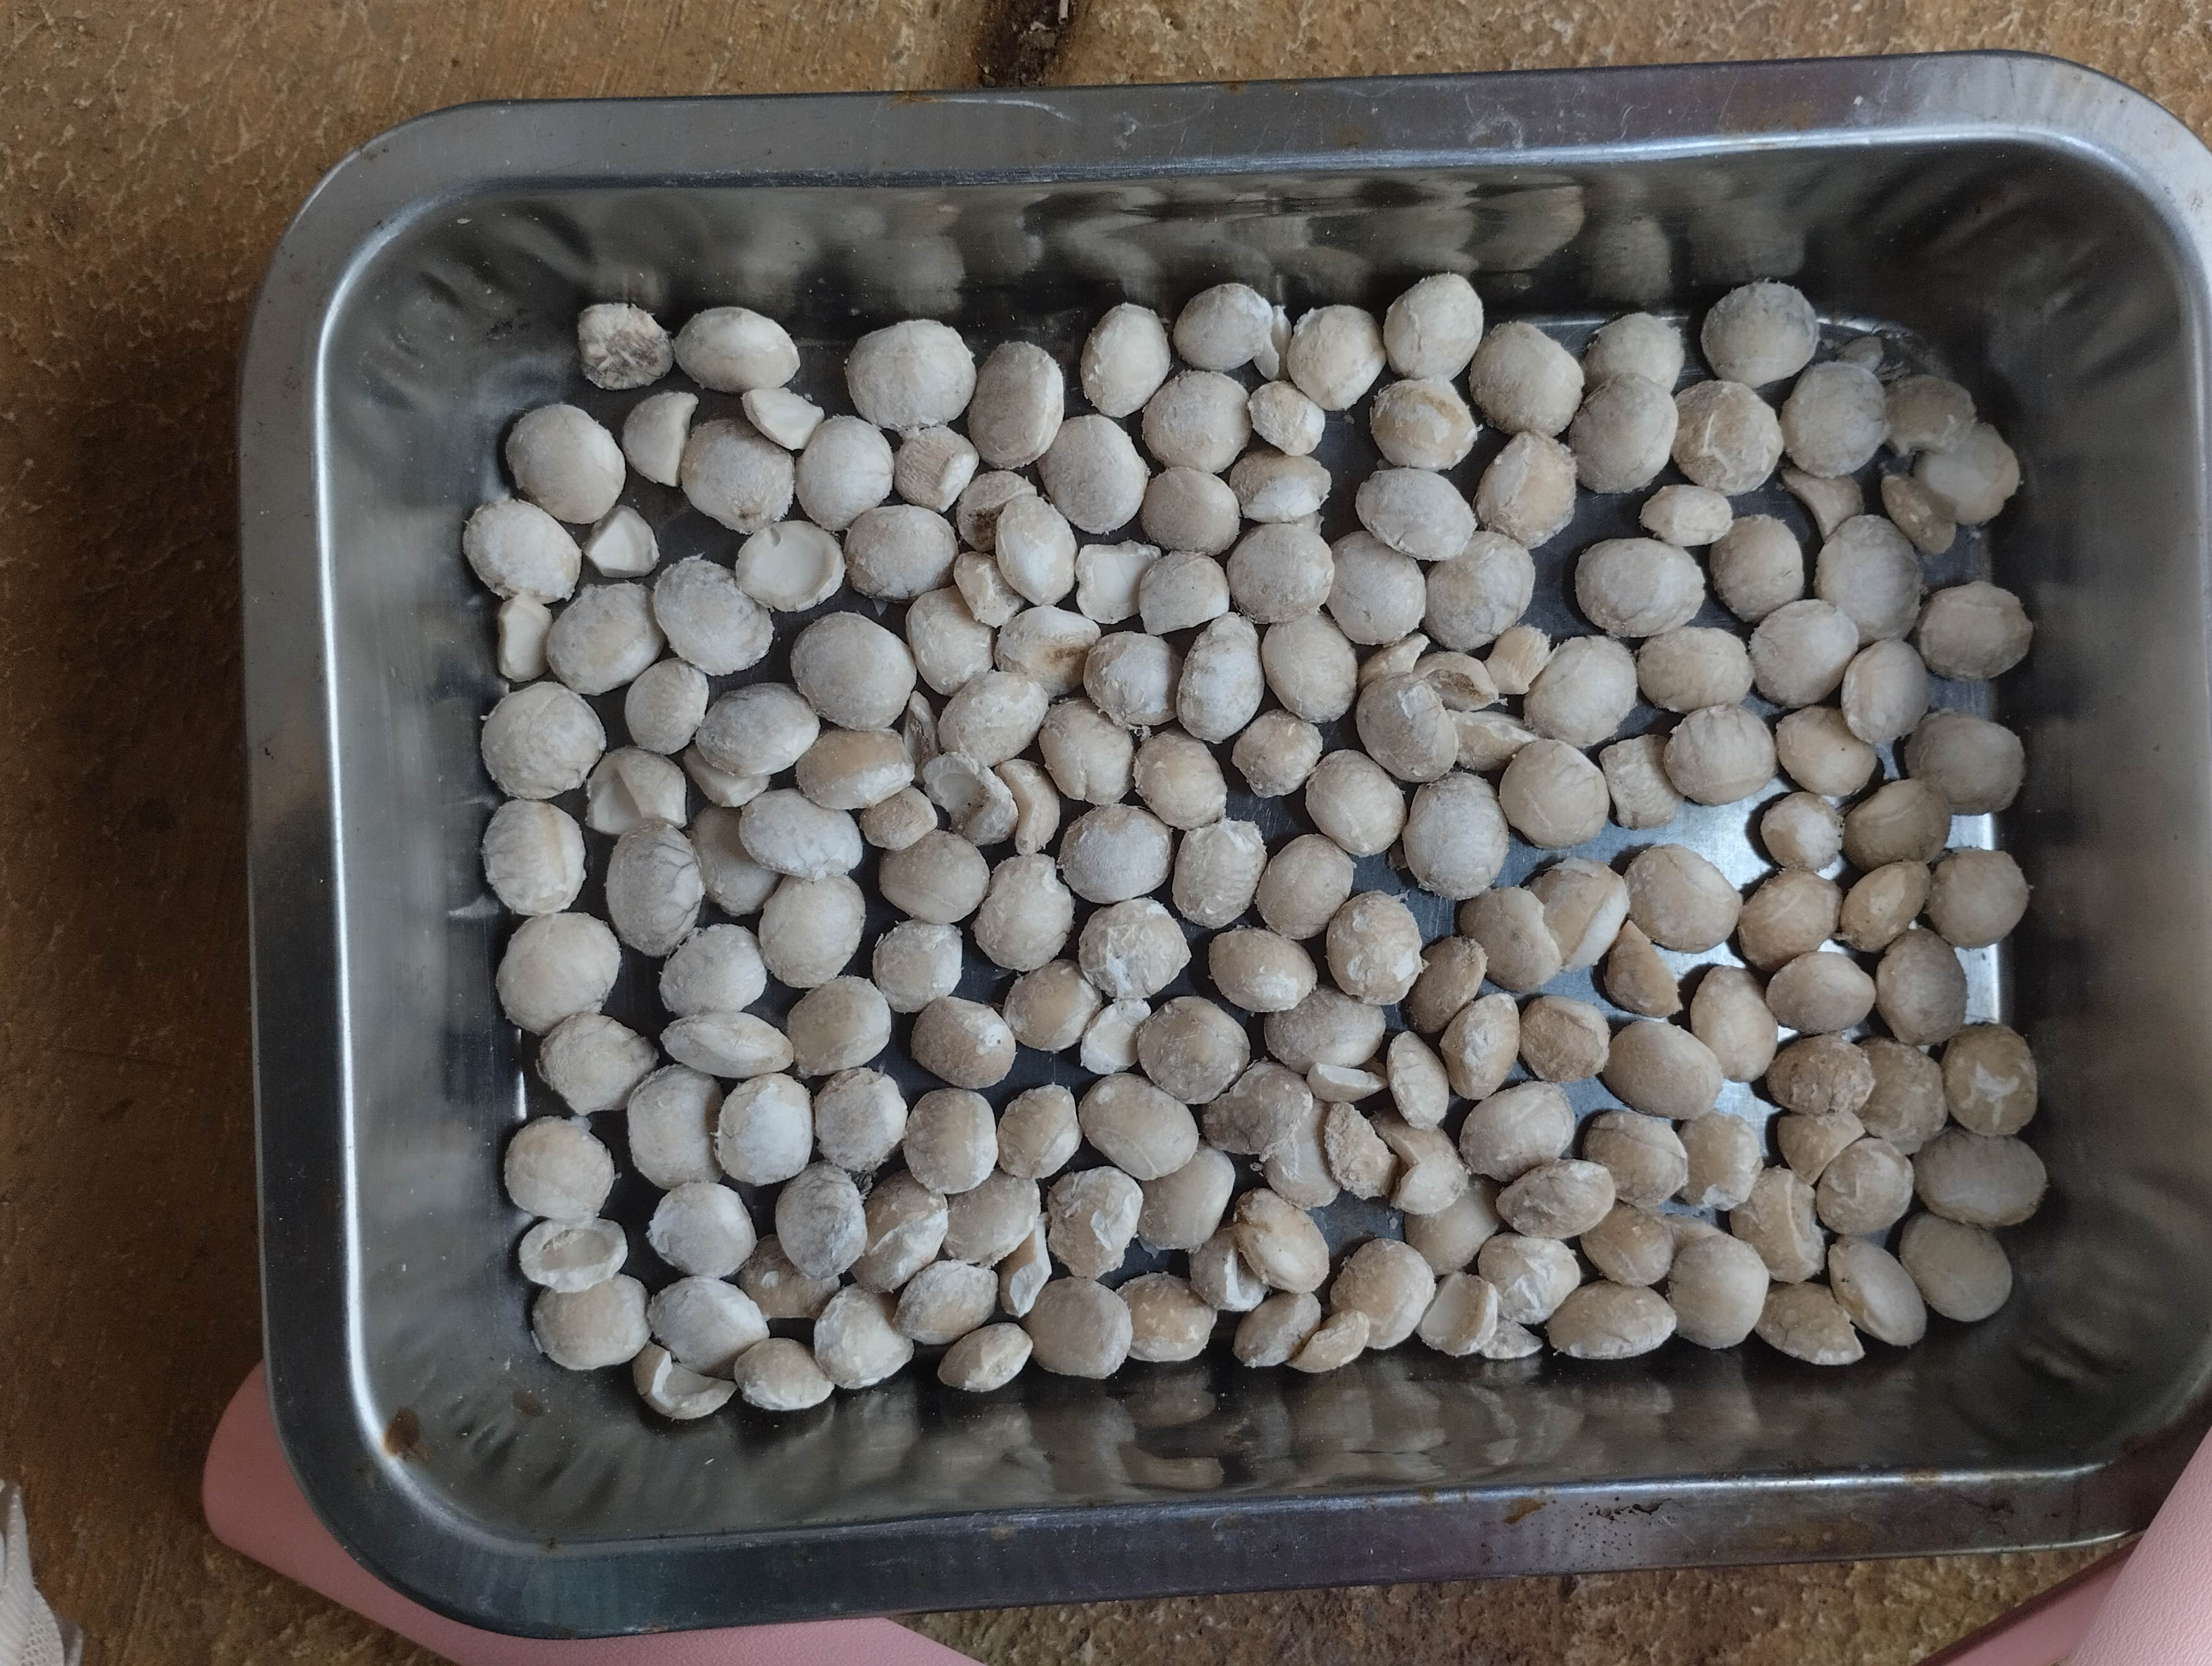
Label: bagus (good seed)